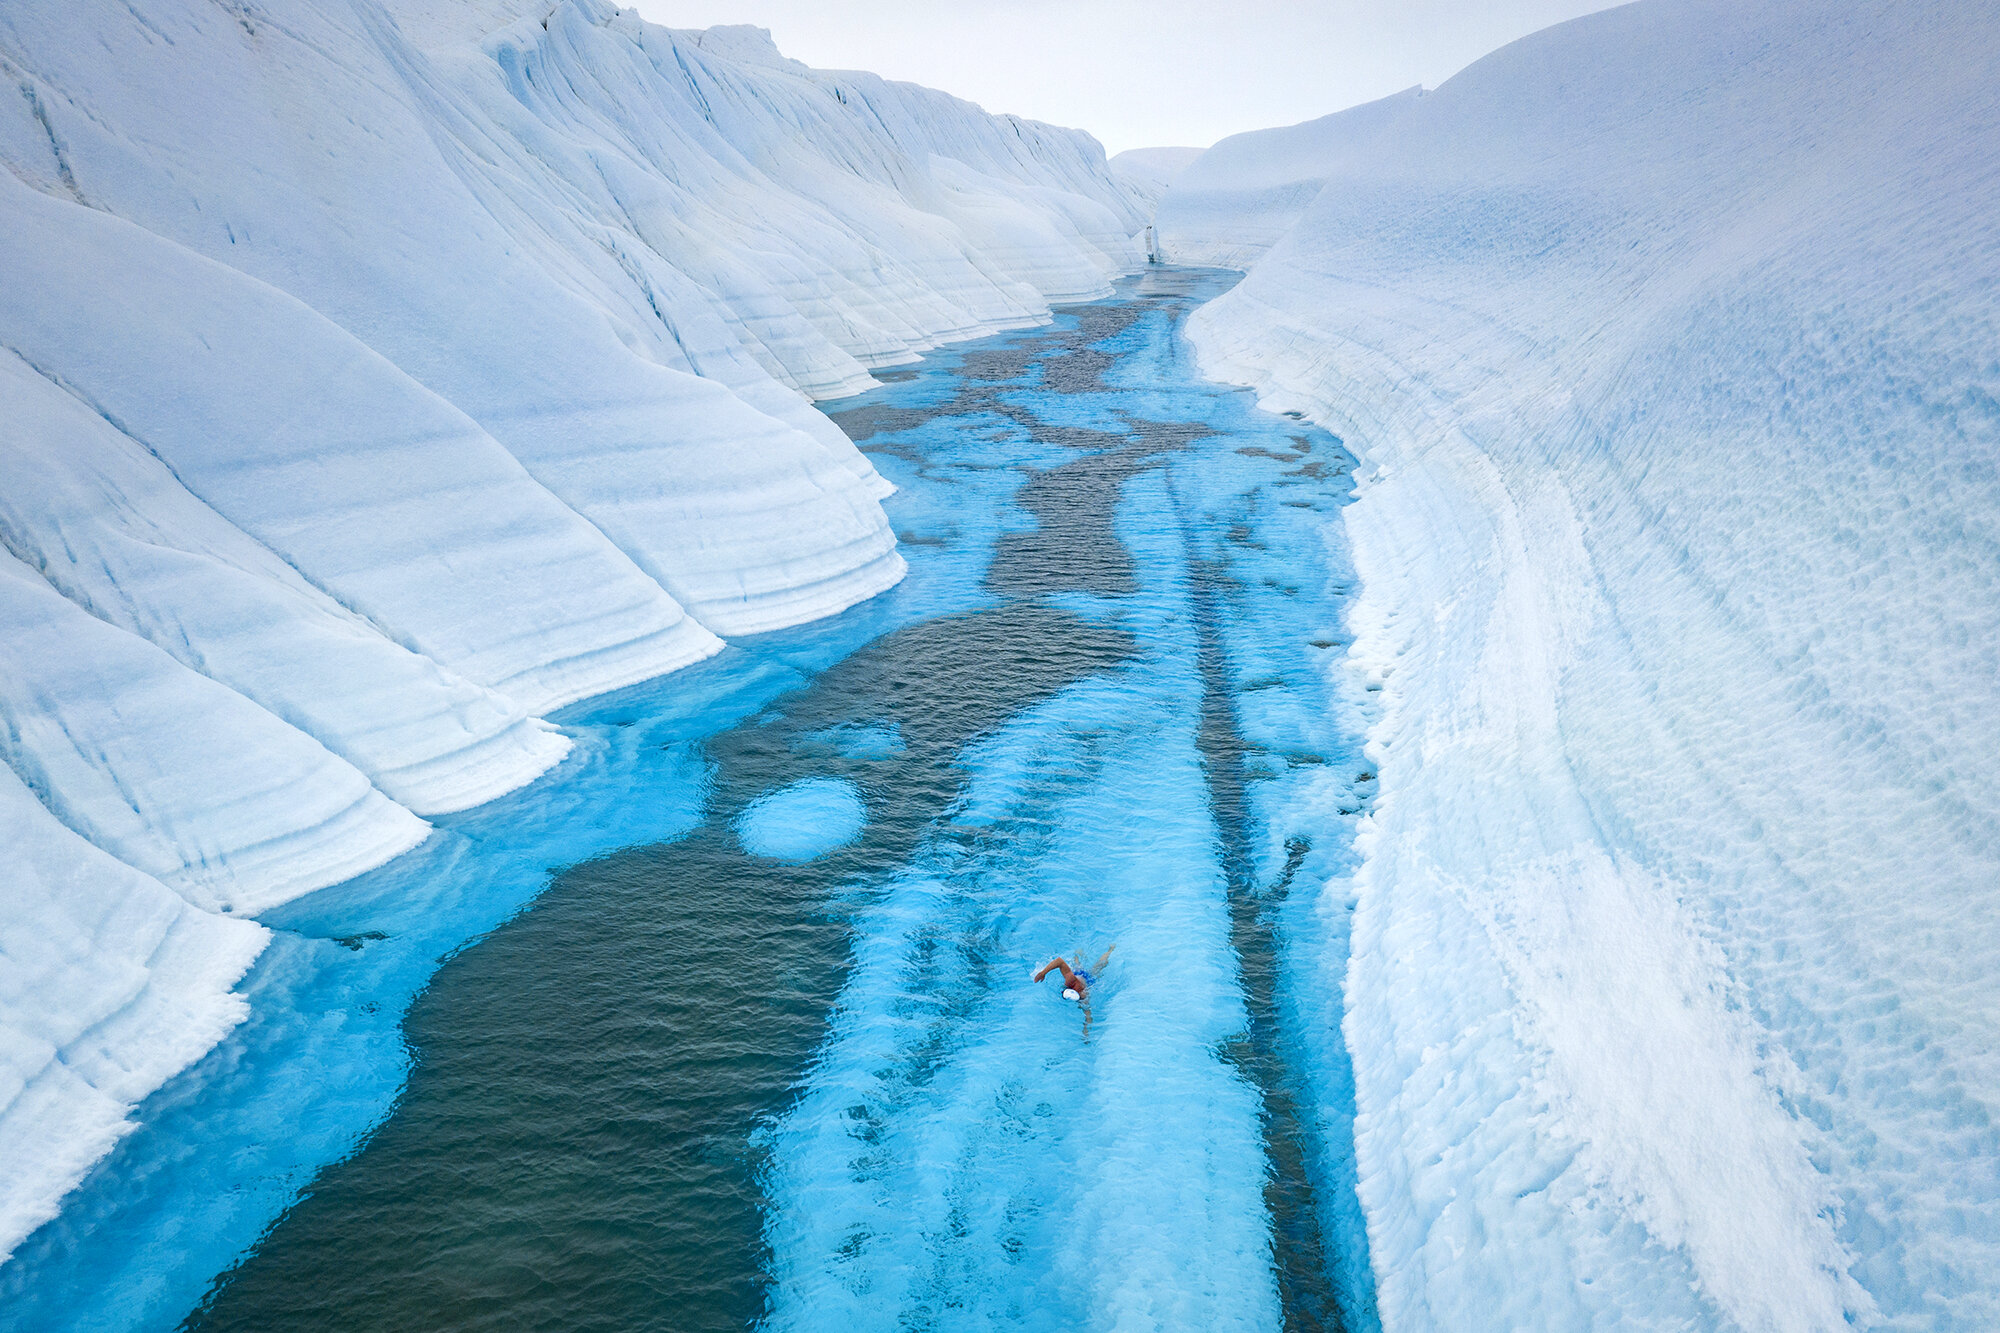
nature, slope, snow, mountain, glacial landform, water, ice cap, polar ice cap, mountainous landforms, geological phenomenon, landscape, freezing, mountain range, winter, glacier, electric blue, recreation, massif, nunatak, arctic ocean, ridge, arctic, ocean, hill, air travel, summit, shadow, tundra, iceberg, wing, piste, sea ice